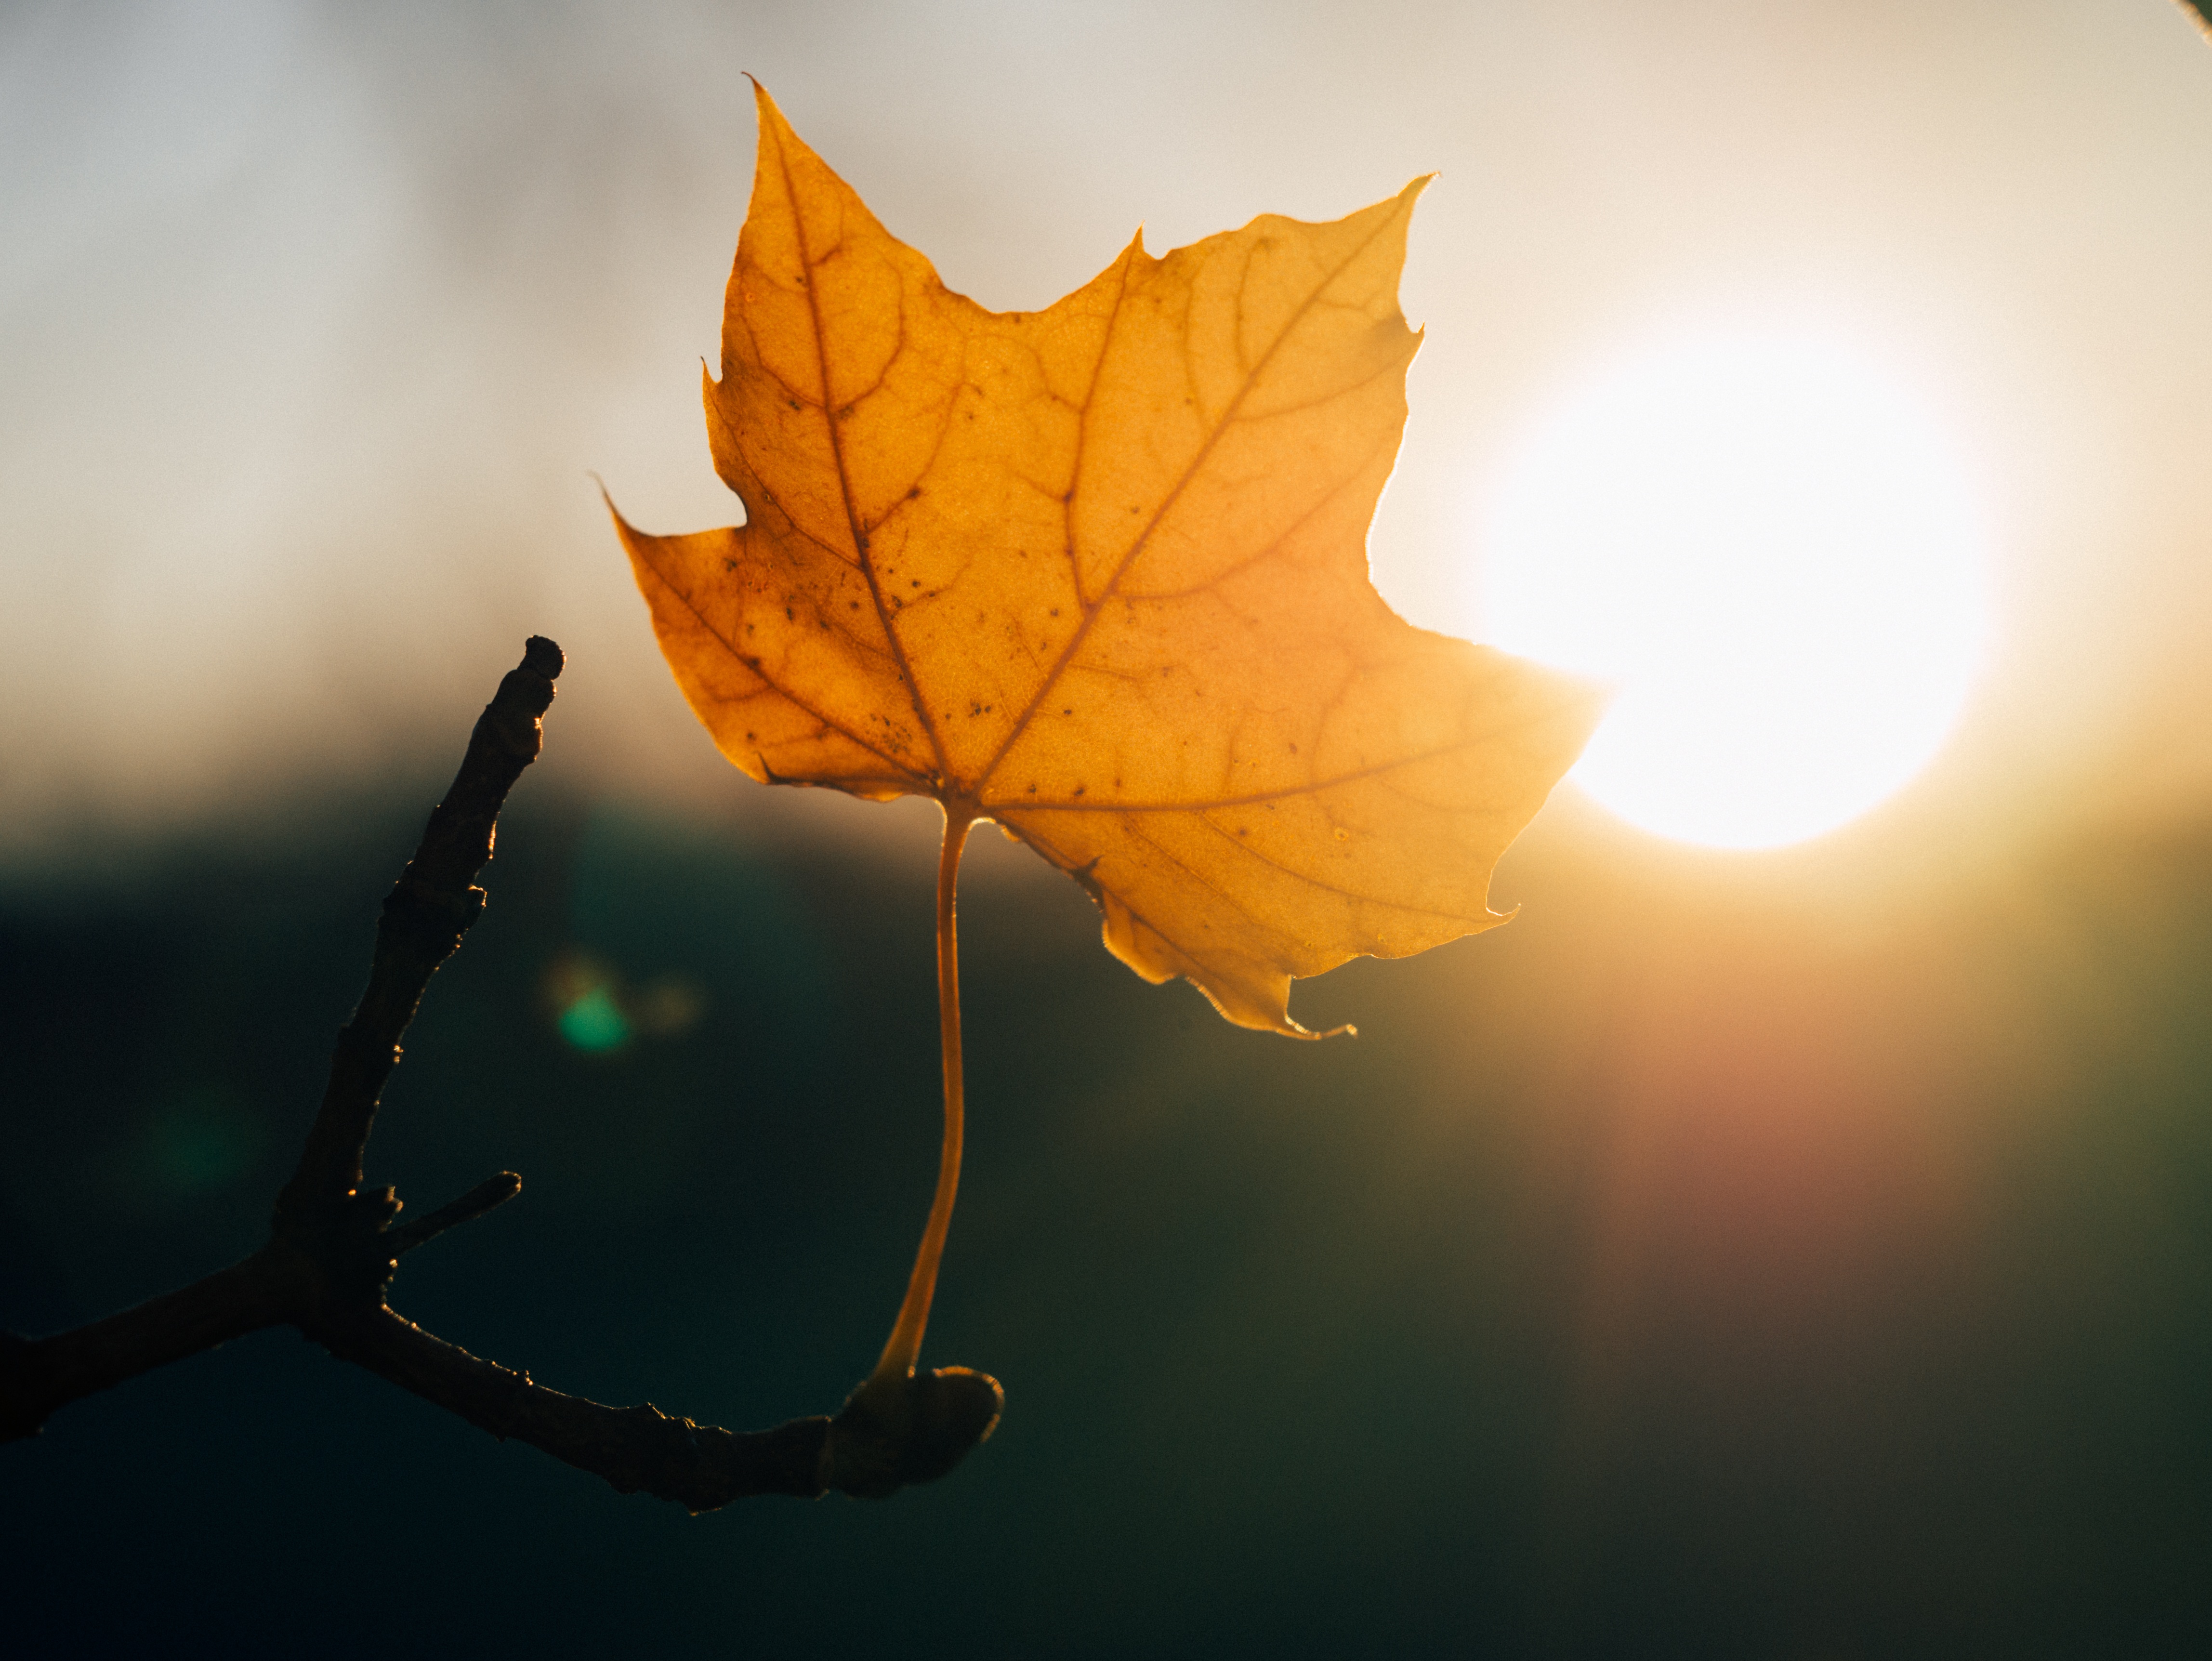
tree, nature, branch, light, plant, sunlight, morning, leaf, flower, reflection, autumn, yellow, season, maple leaf, close up, macro photography, plant stem, woody plant